Sebastian Becker

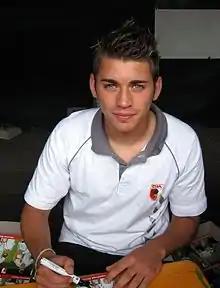
Becker in 2006

Sebastian Becker (born 10 April 1985) is a German former footballer who played as a midfielder.